Nanette Comstock

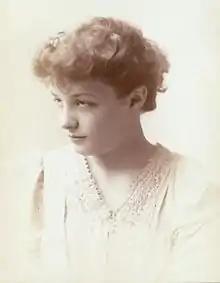
Nanette Comstock

In 1891 she toured as Lady May in "Mavourreen", an Irish musical written by George Jessop for William J. Scanlan, and on October 31, 1892, Comstock played Valentine at the Standard Theatre in "The Family Circle", a Sydney Rosenfeld adaptation of Bisson's "Rue Pigalle 115". Comstock was the original Kitty Verdun in the American production of "Charley's Aunt" at the Standard Theatre on October 2, 1894, and on May 10 in London at the Adelphi Theatre, she played Wilbur's Ann in the David Belasco and Franklyn Fyles drama "The Girl I Left Behind Me". Comstock later toured with Joseph Jefferson playing Bertha in a stage adaption of the Charles Dickens novella "The Cricket on the Hearth" and appeared with Henry Miller playing his sister Alice Temple in "Heartsease", a romantic drama by Joseph I.C. Clarke and Charles Klein, staged at the Garden Theatre on January 11, 1897.